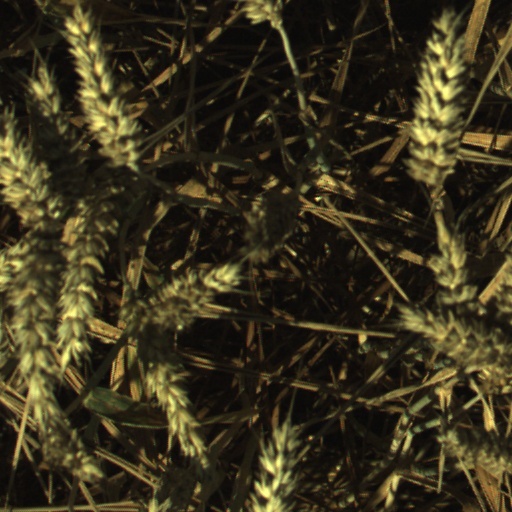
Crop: wheat